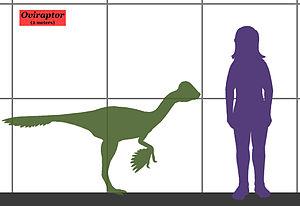
Oviraptor est un genre éteint de petits dinosaures théropodes de Mongolie décrit pour la première fois en 1924 par Henry Fairfield Osborn. Il a vécu au Crétacé supérieur.